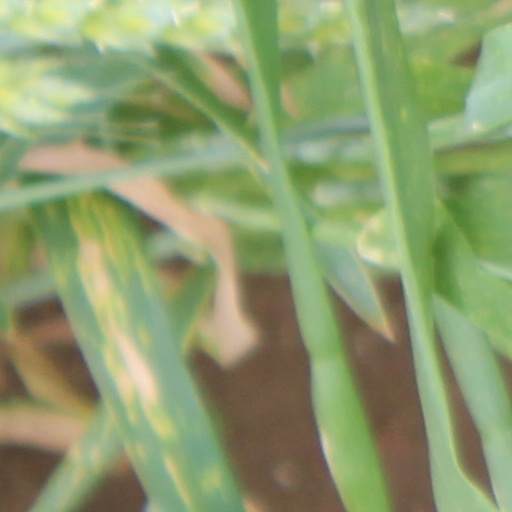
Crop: wheat